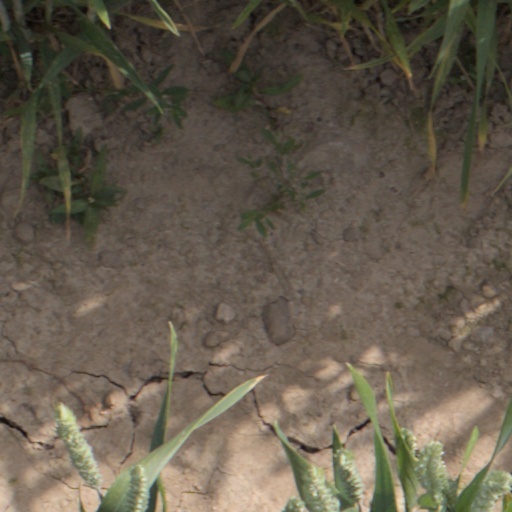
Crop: wheat